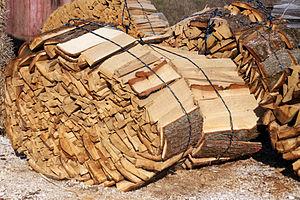
Ecorces de tronc de chenes en ballots
La fabrication d'un tonneau se fait à partir de lattes de bois maintenues par un cerclage.
Le tan, est une poudre grossière utilisée pour la transformation des peaux en des cuirs. Elle est fabriquée en réduisant l'écorce de chêne en poudre sous des meules. L'écorce contient des tanins, aux propriétés astringentes, qui lors du trempage des peaux, vont rendre celles-ci imputrescibles en l'impregant. C'est aussi le nom de la substance brune qui recouvre la coque entourant les châtaignes. Autrefois, de nombreux cours d'eau avaient leurs berges animées par l'activité des « moulins à tan », car les moulins à farine ou à huile n'étaient pas les seuls à utiliser la force de l'eau.